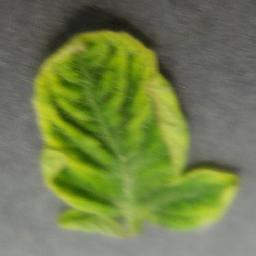
Label: Tomato___Tomato_Yellow_Leaf_Curl_Virus